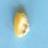
Maize quality: Bad